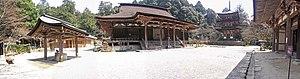
Le Saimyō-ji, Kotō-sanzan Saimyōji ou encore Ryūōzan Saimyōji, est un temple bouddhique du bourg de Kōra, dans la préfecture de Shiga, au Japon. Lieu de culte de l'école Tendai, fondé au début du IXᵉ siècle, selon la volonté du cinquante-quatrième empereur du Japon, et dédié au bouddha de la médecine : Yakushi Nyorai, ce complexe architectural bouddhique comprend quelques trésors nationaux et un parc, classé site historique, lieu de beauté pittoresque et monument naturel du Japon. Ce dernier, peuplé de diverses espèces d'arbustes et d'arbres à fleurs, se pare de couleurs et accueille de nombreux visiteurs dès le réveil de la nature au printemps et jusqu'aux premiers froids de l'hiver.